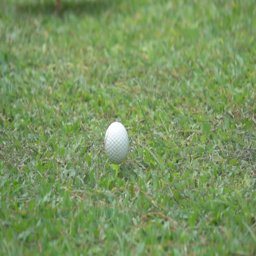
super slow motion golfer hitting golf ball in tee off area on morning in beautiful golf course .